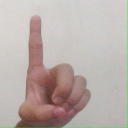
अक्षर: ड